The Flight from Love

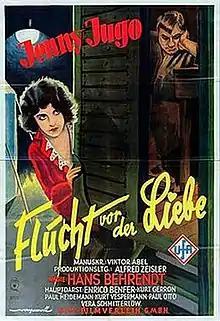

The Flight from Love (German: Die Flucht vor der Liebe) is a 1929 German silent film directed by Hans Behrendt and starring Friedrich Benfer, Paul Otto and Kurt Vespermann. It was shot at the Babelsberg Studios in Berlin and on location in Austria. The film's art direction was by Willi Herrmann.